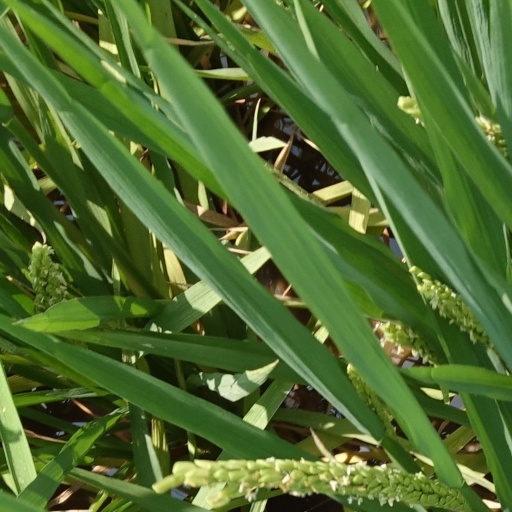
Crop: rice